Lucille Ball

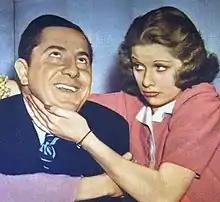
Ball with Joe Penner in "Go Chase Yourself", a 1938 RKO film in which she played second lead to Penner

In 1925, Ball, then only 14, started dating Johnny DeVita, a 21-year-old local hoodlum. Her mother was unhappy with the relationship, and hoped the romance, which she was unable to influence, would burn out. After about a year, her mother tried to separate them by exploiting Ball's desire to be in show business. Despite the family's meager finances, in 1926, she enrolled Ball in the John Murray Anderson School for the Dramatic Arts, in New York City, where Bette Davis was a fellow student. Ball later said about that time in her life, "All I learned in drama school was how to be frightened." Ball's instructors felt she would not be successful in the entertainment business, and were unafraid to directly state this to her.